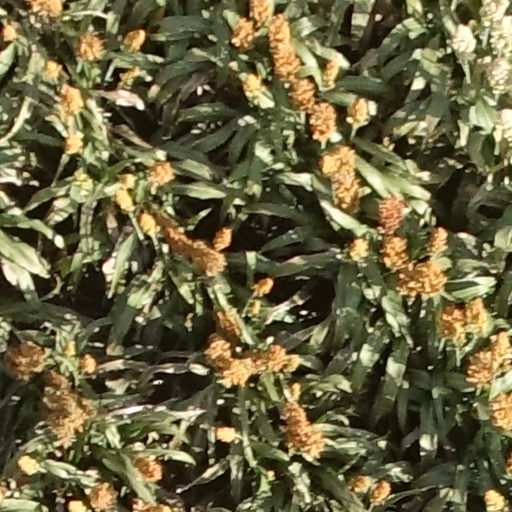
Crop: sorghum